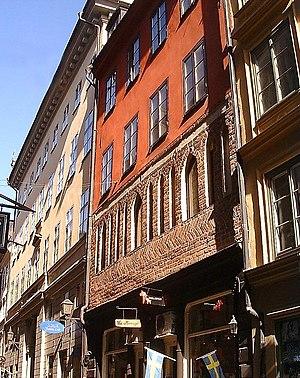
La maison de Jakob Sauer est une maison située dans Gamla stan, la vieille ville de Stockholm, au numéro 29 de la rue Västerlånggatan.